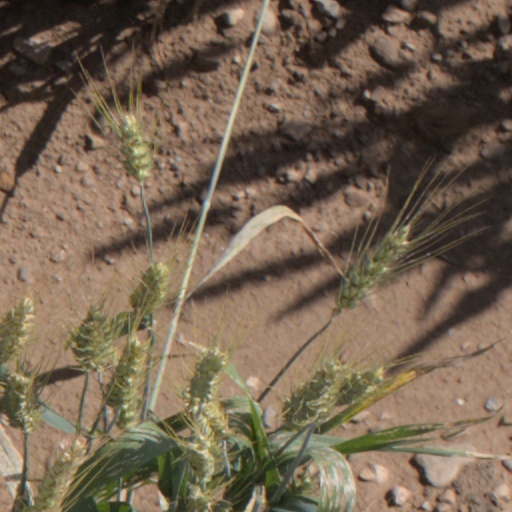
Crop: wheat